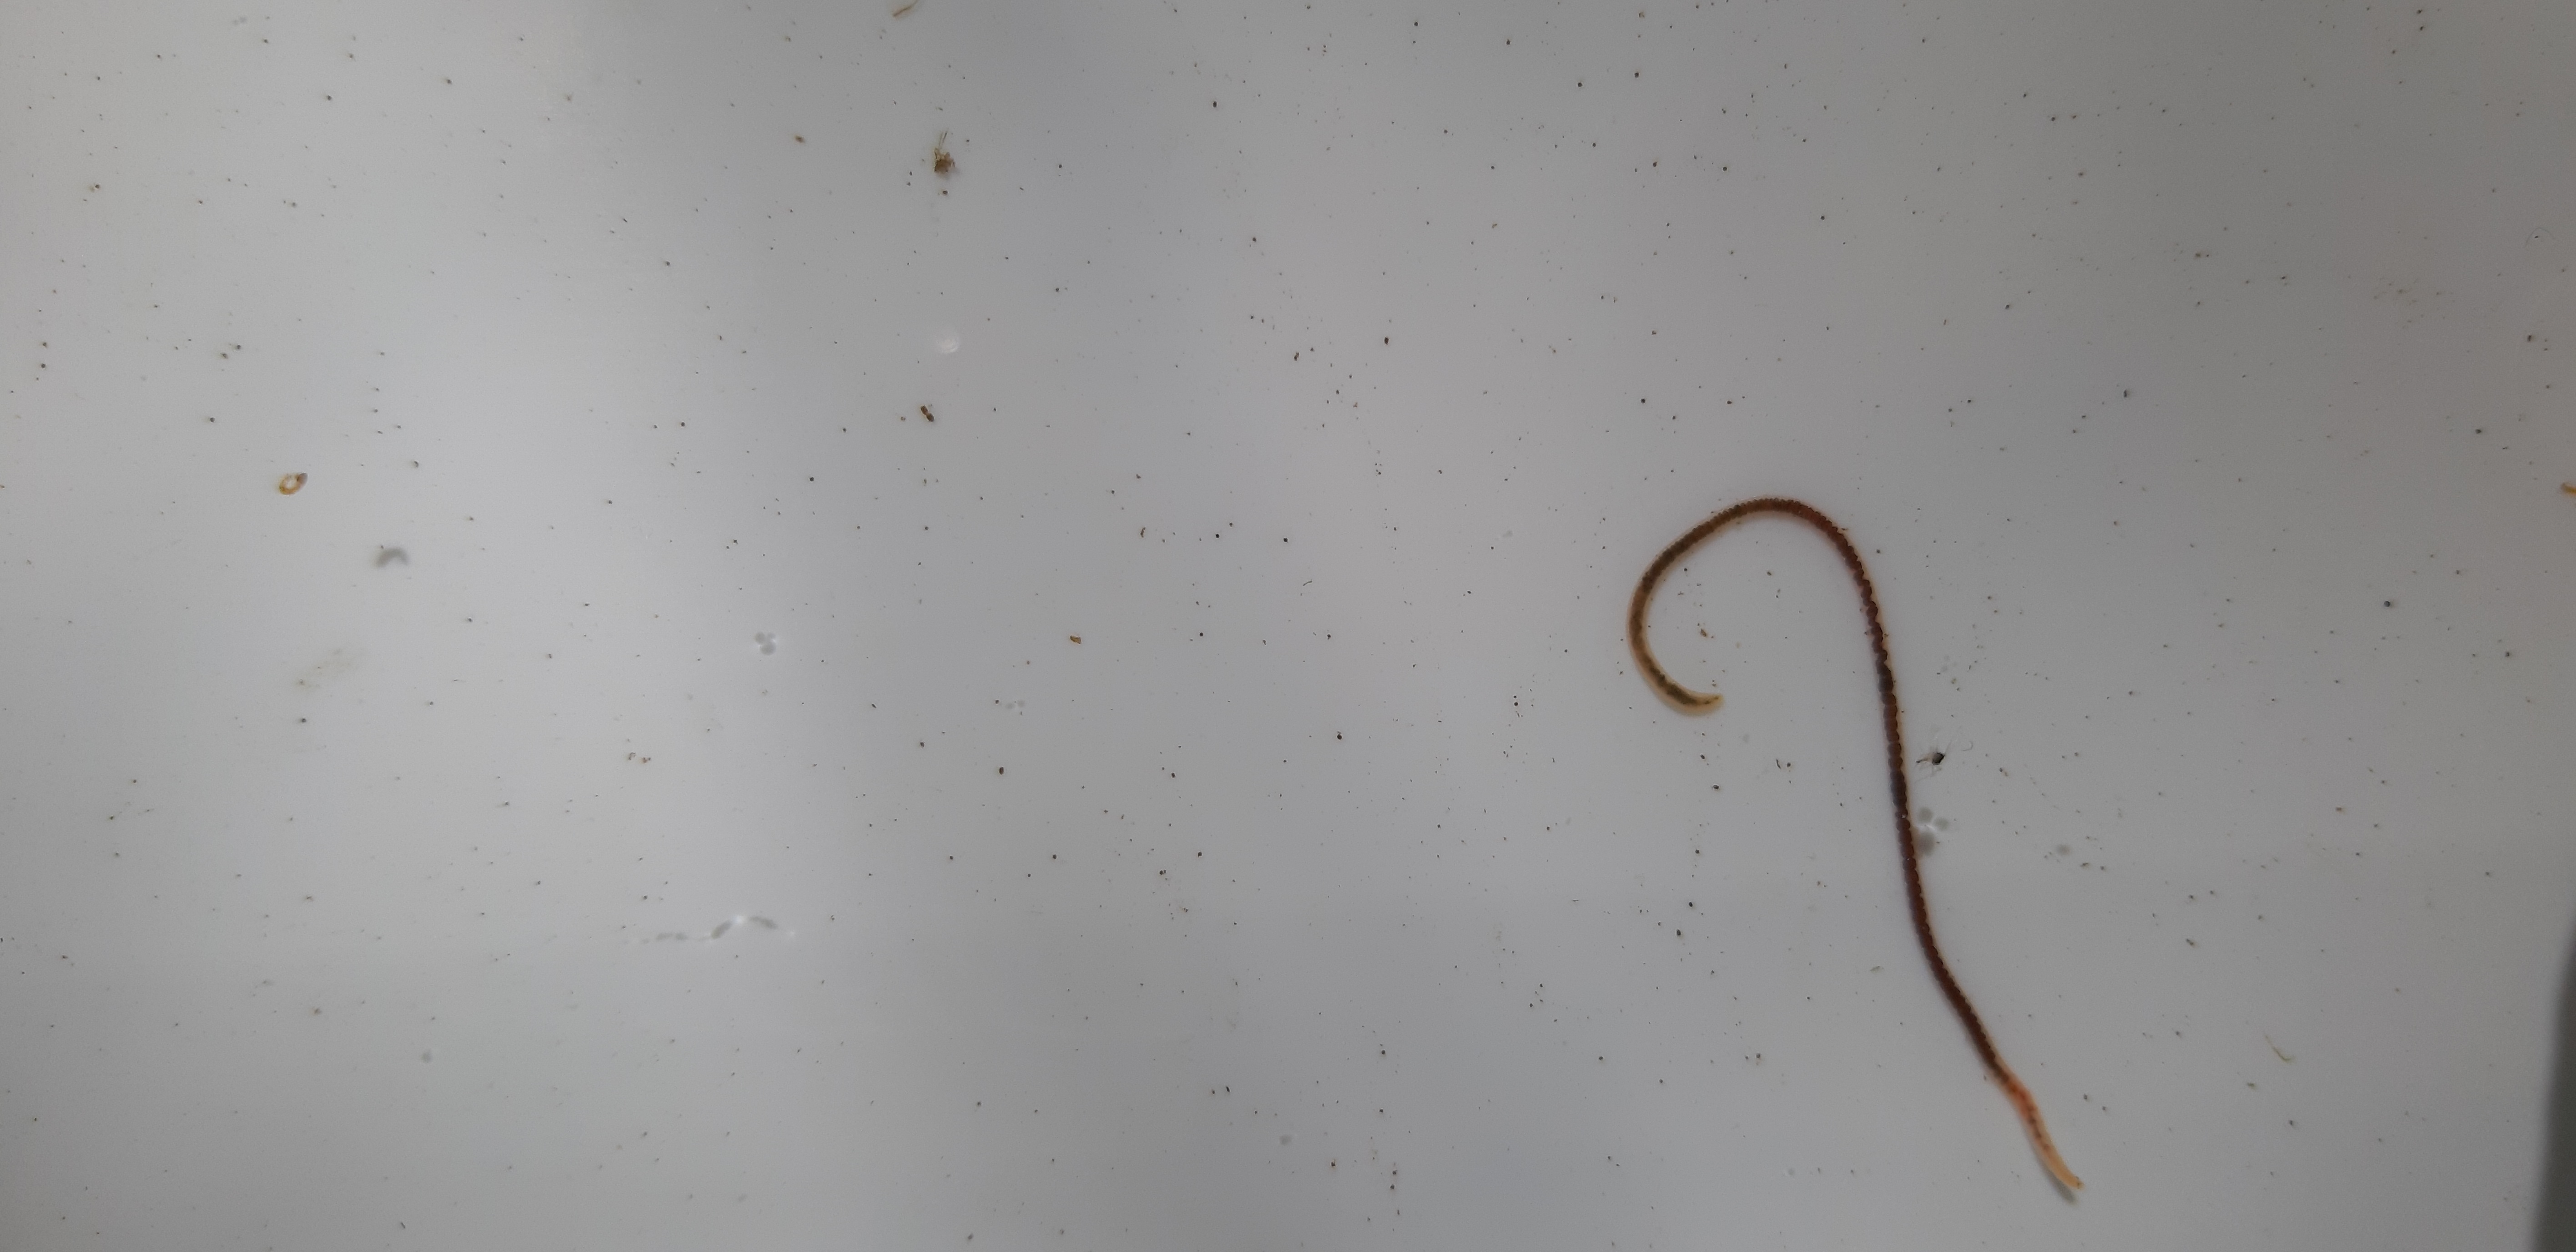
Macroinvertebrate group: worms